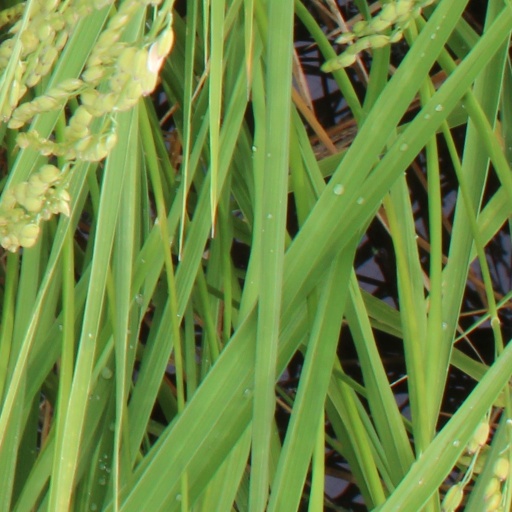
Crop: rice